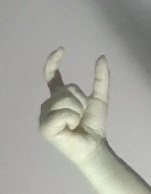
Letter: nun